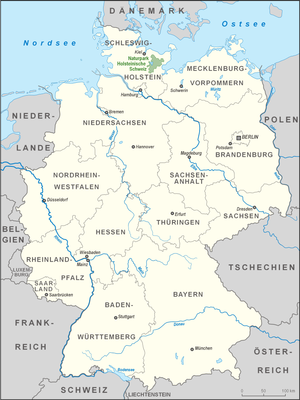
Naturpark Holsteinische Schweiz
Naturparkens beliggenhed i Tyskland
Naturpark Holsteinische Schweiz ligger i landskabet Holsteinische Schweiz i Slesvig-Holsten.